Messenger RNA

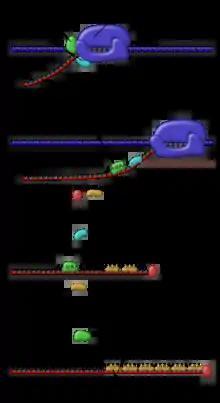
Polyadenylation

Polyadenylation is the covalent linkage of a polyadenylyl moiety to a messenger RNA molecule. In eukaryotic organisms most messenger RNA (mRNA) molecules are polyadenylated at the 3' end, but recent studies have shown that short stretches of uridine (oligouridylation) are also common. The poly(A) tail and the protein bound to it aid in protecting mRNA from degradation by exonucleases. Polyadenylation is also important for transcription termination, export of the mRNA from the nucleus, and translation. mRNA can also be polyadenylated in prokaryotic organisms, where poly(A) tails act to facilitate, rather than impede, exonucleolytic degradation.